Johann Eleazar Zeissig

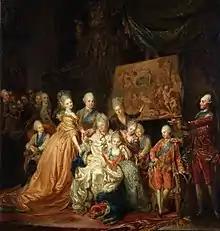
"The kurfürstlich-sächsische family" (1772)

Schenau began his artistic career as a copyist of old masters. In Paris he became acquainted with contemporary painters, but also through his studies at the Académie royale was influenced by French art theory of the time. His work also reveals the influence of the Dutch Fijnschilders, such as Gerard Dou and Caspar Netscher.